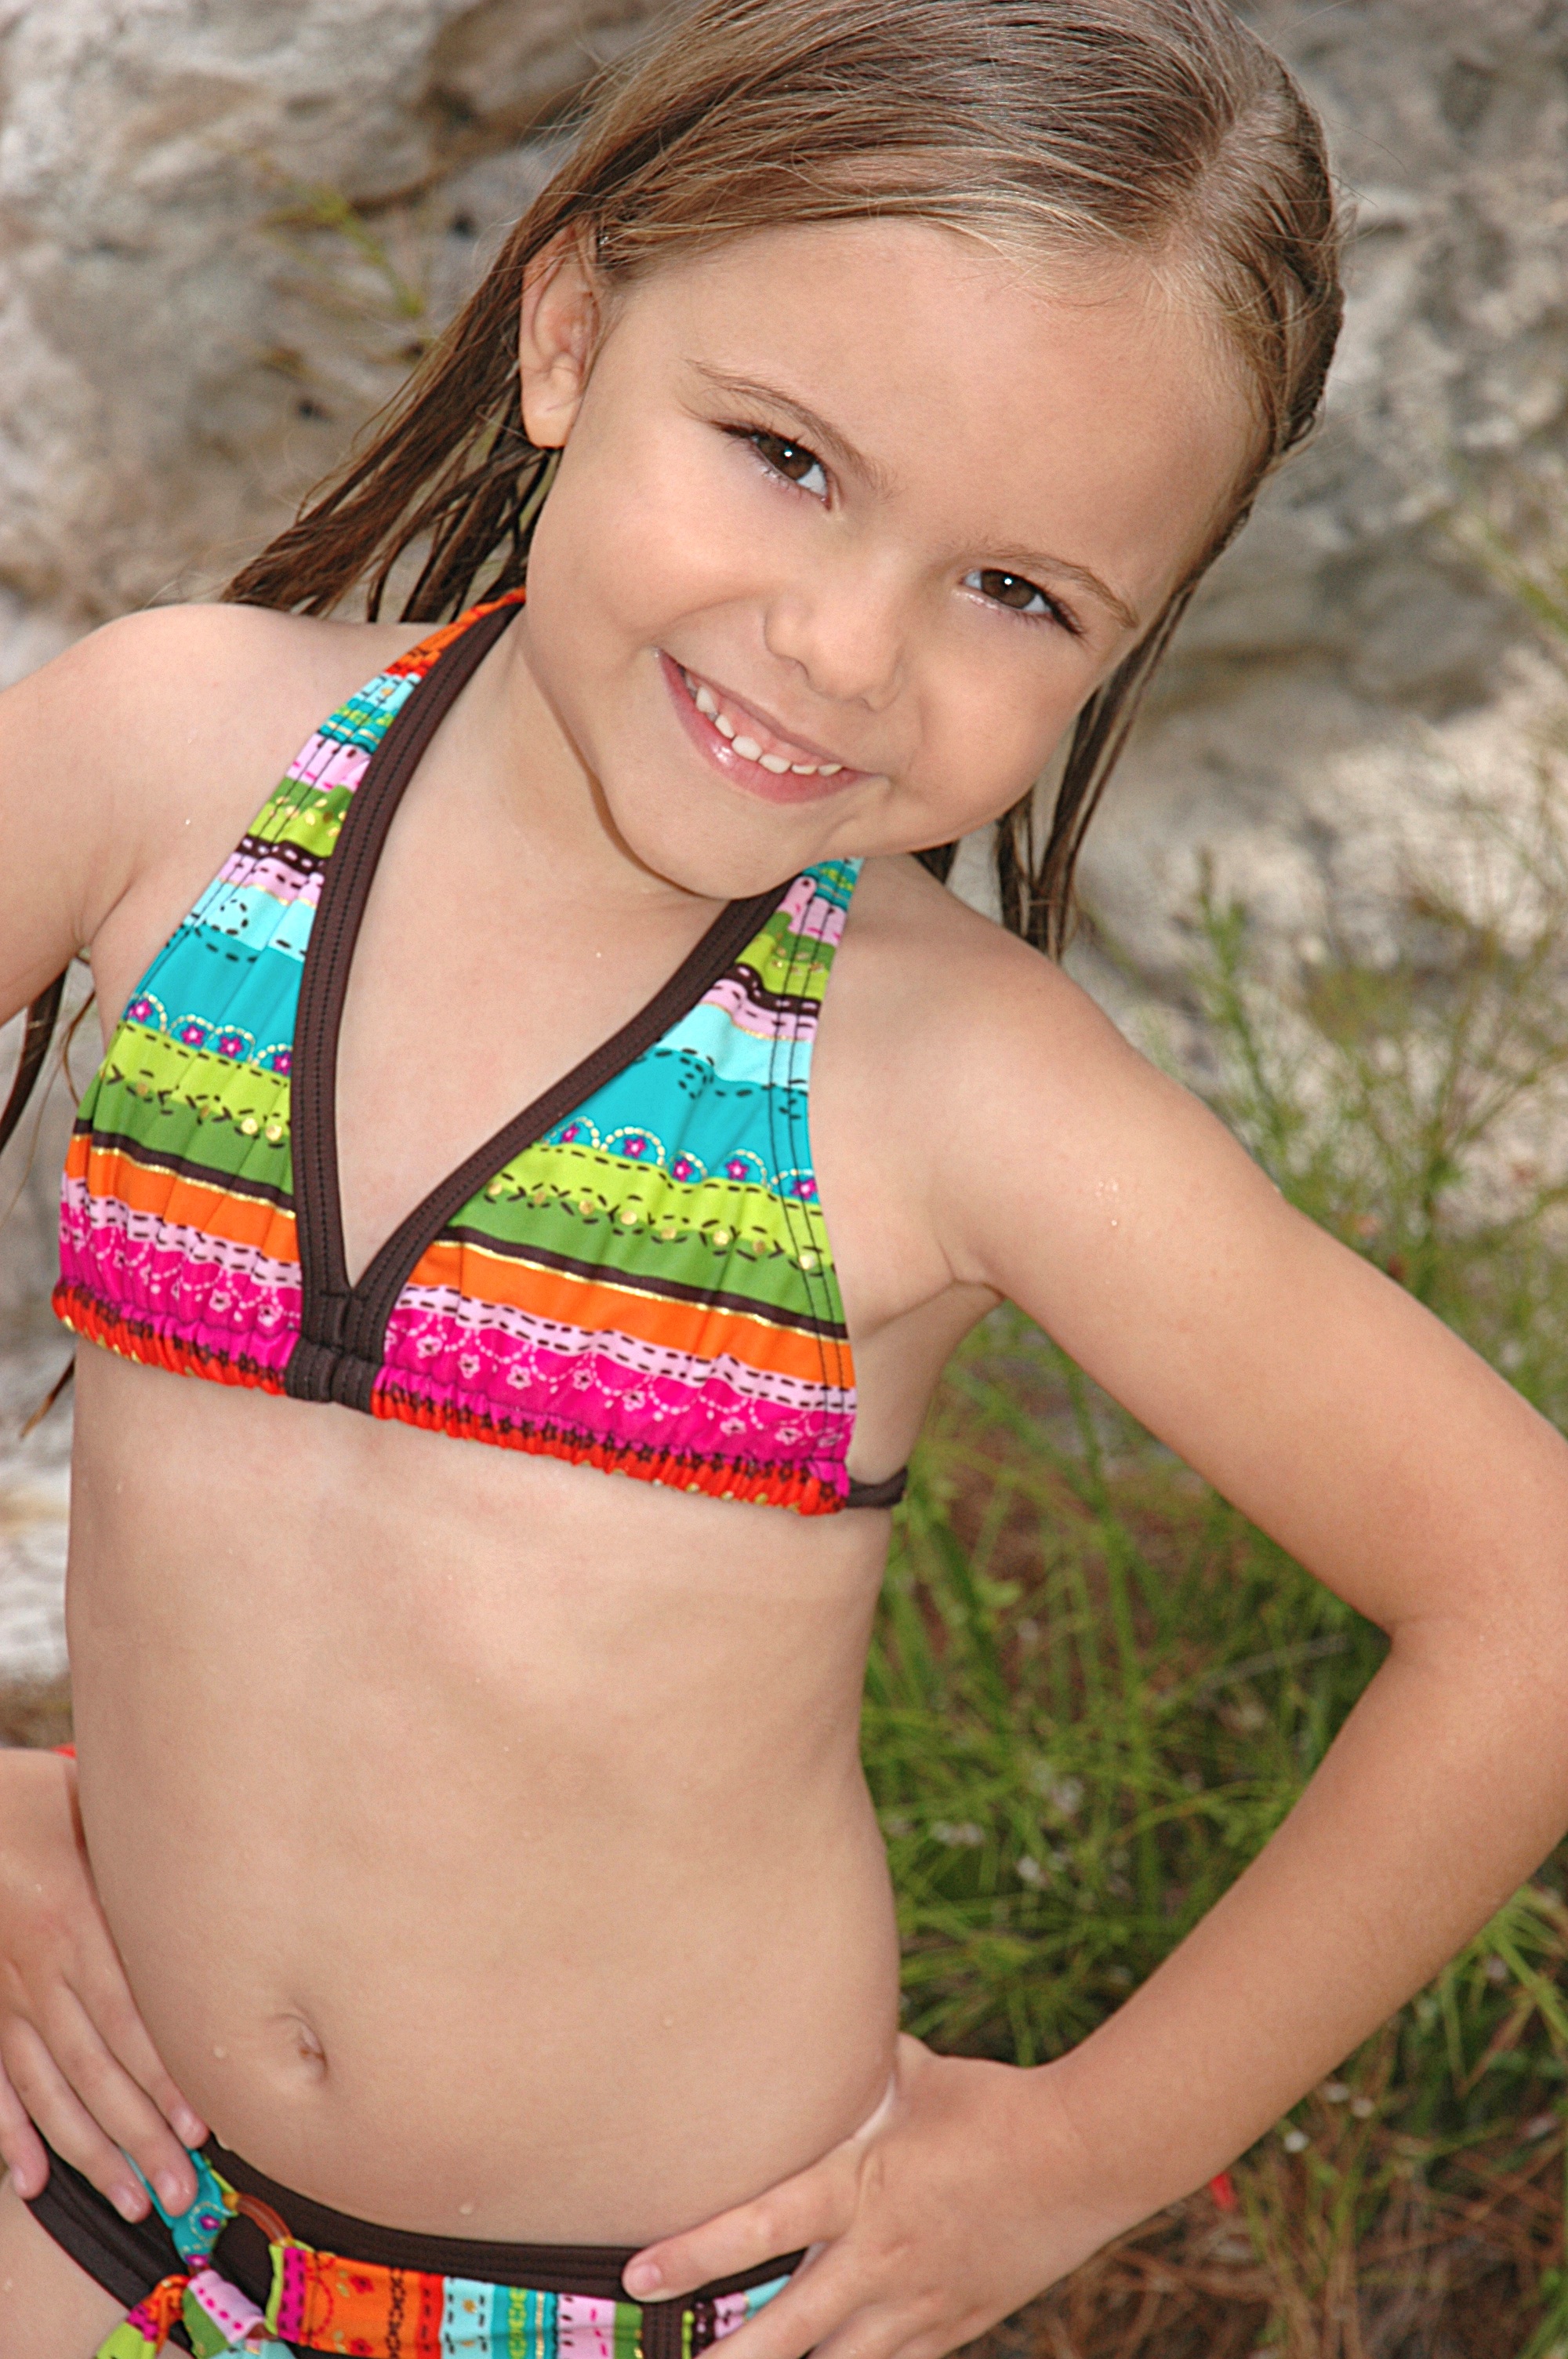
girl, hair, trunk, leg, model, clothing, hairstyle, muscle, swimwear, chest, long hair, human body, face, eye, thigh, skin, beauty, organ, abdomen, photo shoot, a smile, girl in bikini, colorful bikini